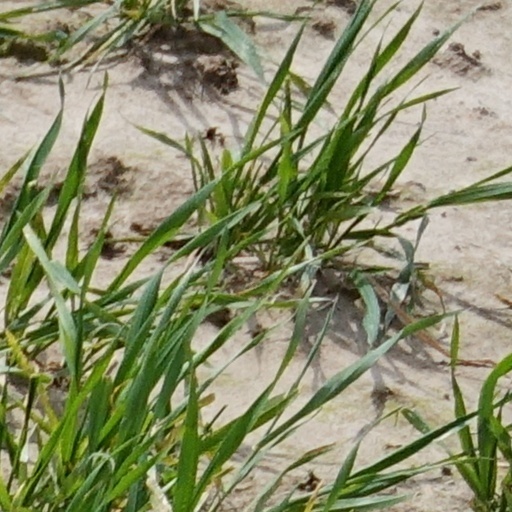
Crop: wheat